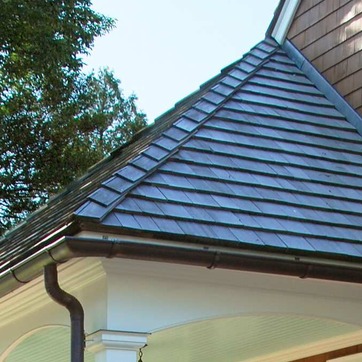
Material: other